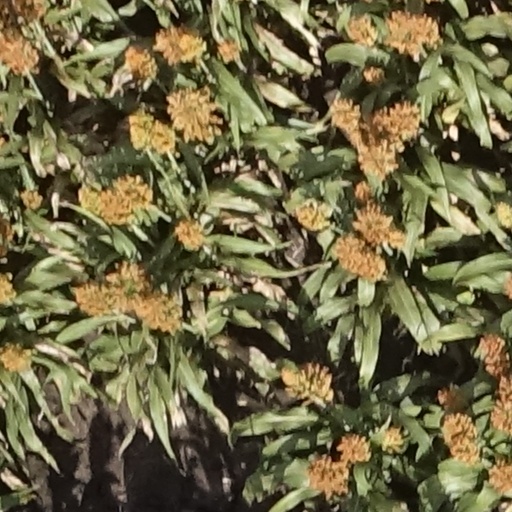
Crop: sorghum